Joyce Nakamura Okazaki

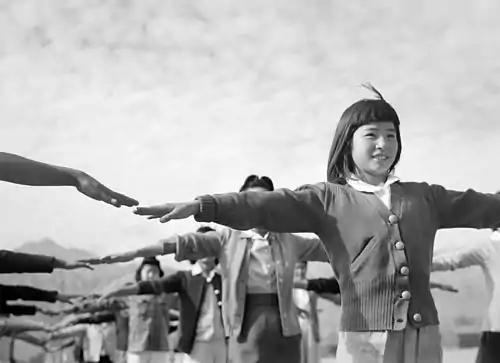

Joyce Nakamura Okazaki (born July 29, 1934) is an American citizen of Japanese heritage who was forcibly removed with her family from their Los Angeles home and placed in the Manzanar War Relocation camp in 1942.